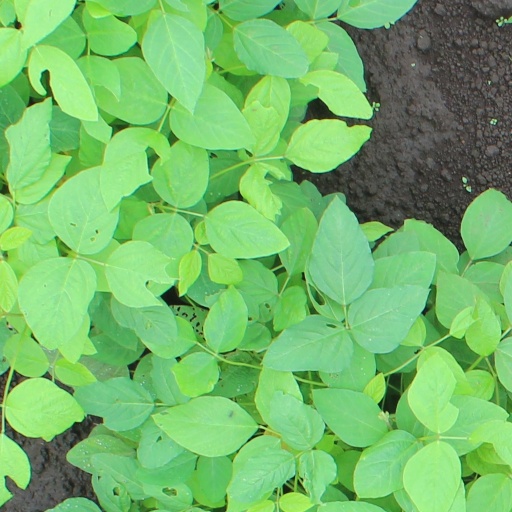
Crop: soybean